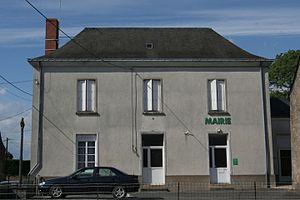
Mairie de Vergonnes.
Vergonnes est une ancienne commune française, située dans le département de Maine-et-Loire en région Pays de la Loire. Elle fait partie du canton de Pouancé.